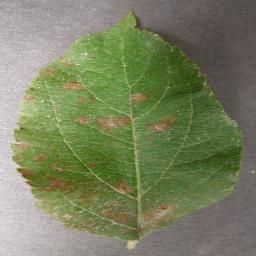
Label: Apple___Cedar_apple_rust